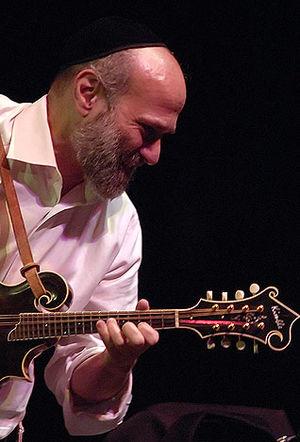
Andy Statman est un clarinettiste jouant du klezmer et un mandoliniste de bluegrass américain, devenu un hassid.
Cet article est une liste de mandolinistes. Les instruments de la famille des mandolines sont populaires dans de nombreux genres musicaux et régions du monde, comme les musiques folkloriques ou populaires, le bluegrass, le blues et le jazz.